E.Y.E.: Divine Cybermancy

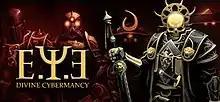

E.Y.E: Divine Cybermancy is an action role-playing first-person shooter video game developed by Streum On Studio, and built using Valve's Source engine. It is a cyberpunk themed game based on an unreleased, private table-top role-playing game, "A.V.A.", developed by Streum On Studio in 1998. Streum-On-Studio have stated that it is "unlikely" that "A.V.A." will be sold publicly in the future. The game spent about two years in development before being released on Steam.